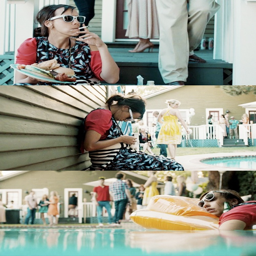
divorcing couple tries to maintain their friendship while they both pursue other people .